Yashwant Singh (scientist)

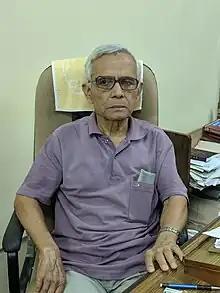

Yashwant Singh (born 28 July 1944) is an Indian theoretical physicist known for his contributions to soft matter physics. He is at present Distinguished Professor and INSA Senior Scientist at Banaras Hindu University.